Hobby School

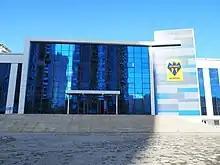
new building

Hobby School of Ulaanbaatar is a K-12 private school in Khan Uul District, Ulaanbaatar, Mongolia. It was founded in 1994. Hobby School is one of a few bilingual schools in Ulaanbaatar with complete English language immersion. More than 80% of its graduates are enrolled in higher educational institutions with full and/or partial scholarships all over the world. The school's debate club is the only of its kind in Mongolia. The school is named after the Eurasian Hobby falcon.